John Garfield

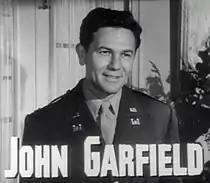
"Gentleman's Agreement" (1947)

After the war, Garfield starred in a series of successful films such as "The Postman Always Rings Twice" (1946) with Lana Turner, "Humoresque" (also 1946) with Joan Crawford, and "Gentleman's Agreement" (1947), which won the Oscar for Best Picture. In "Gentleman's Agreement", Garfield took a featured, but supporting, part because he believed deeply in the film's exposé of antisemitism in America. He was nominated for the Academy Award for Best Actor for his starring role in "Body and Soul" (1947). That same year, Garfield returned to Broadway in the play "Skipper Next to God". Strong-willed and often verbally combative, Garfield did not hesitate to venture out on his own when the opportunity arose. In 1946, when his contract with Warner Bros. expired, Garfield decided not to renew it and opted to start his own independent production company.